Henry Oakley

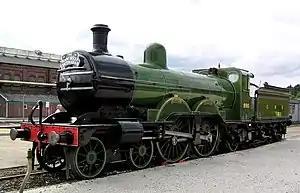
GNR no. 990, the locomotive named after Henry Oakley

Sir Henry Oakley (12 November 1823 – 8 February 1912) was a British railway administrator. He started life as a clerk in the House of Commons Library, and joined the Great Northern Railway (GNR) in the same capacity in 1850. He was chief clerk in the Company Secretary's office until taking over as Secretary in 1858. He became General Manager of the company in 1870.